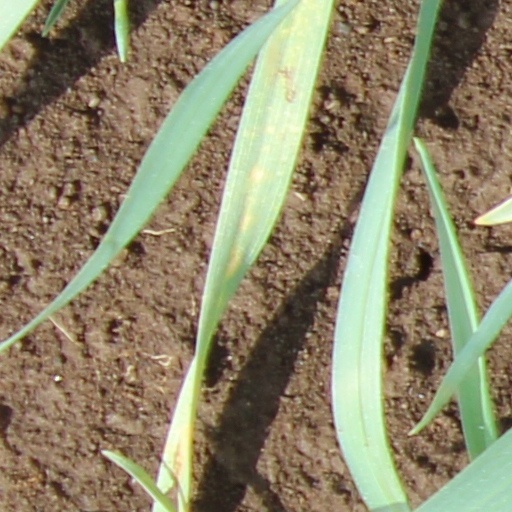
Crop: wheat